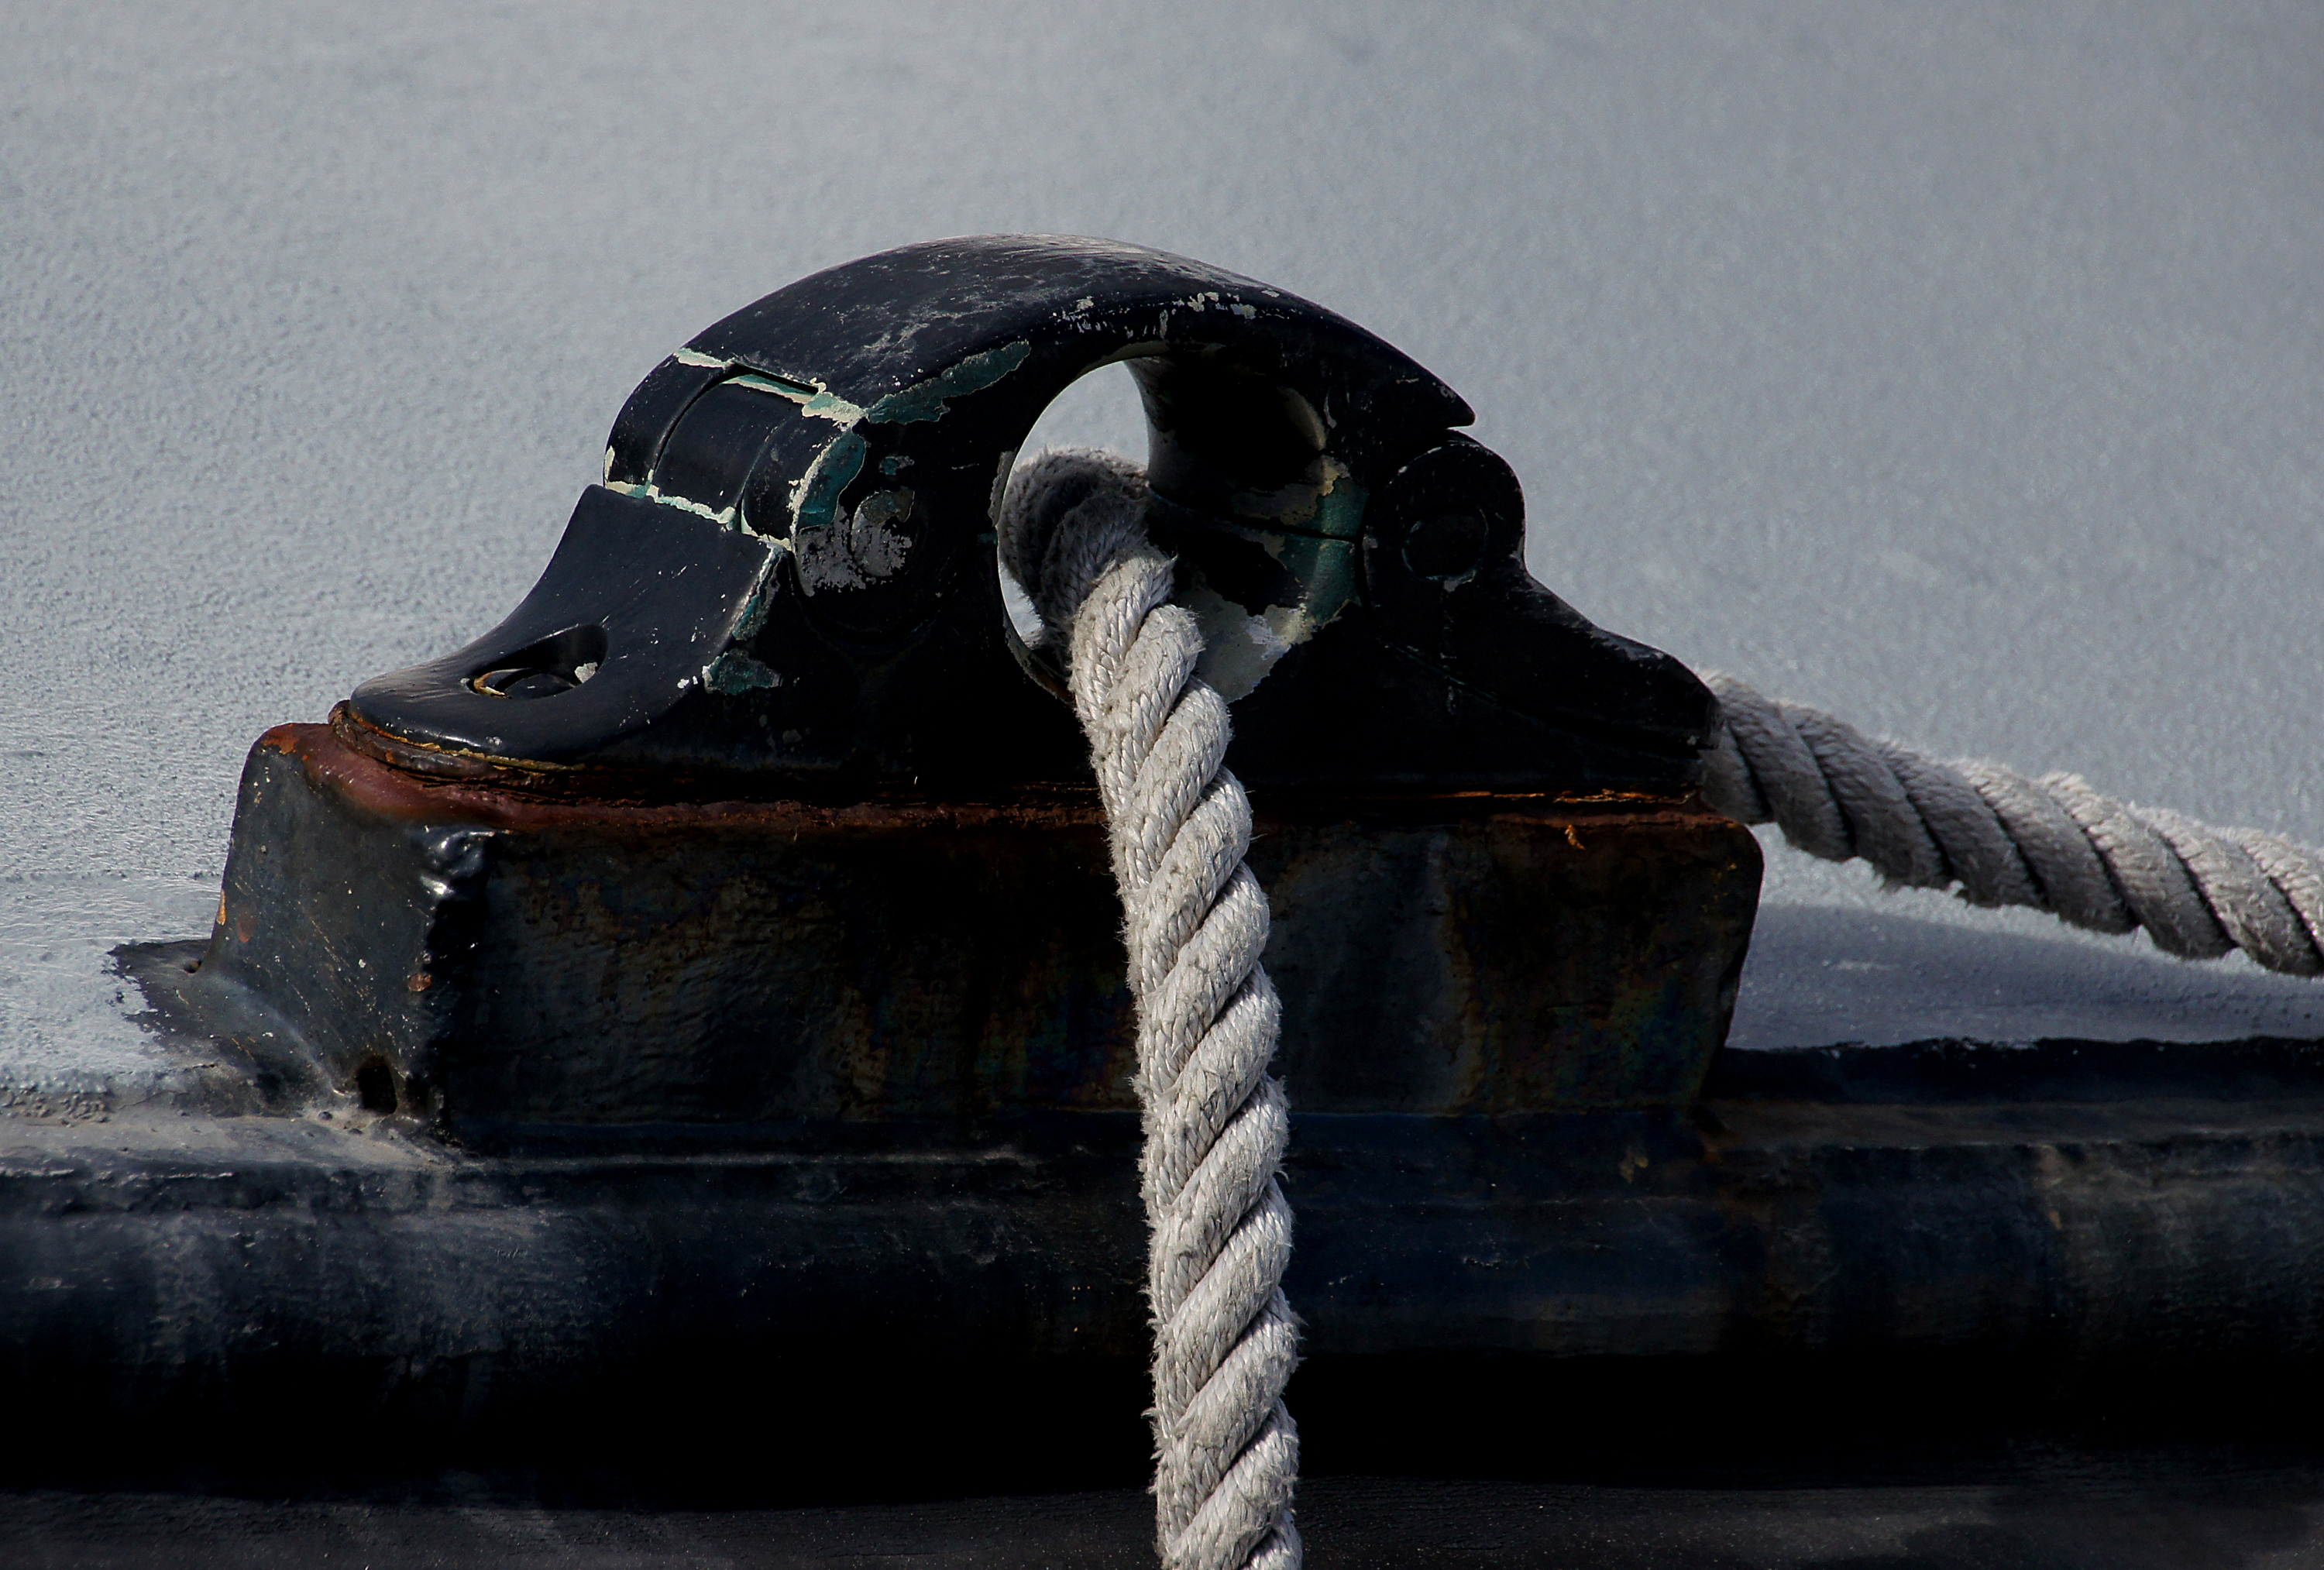
water, snow, winter, monument, statue, reflection, darkness, blue, sculpture, art, publicdomain, temple, boats, iron, ropes, fasteners, knots, ties, publicdomaindedicationcc0